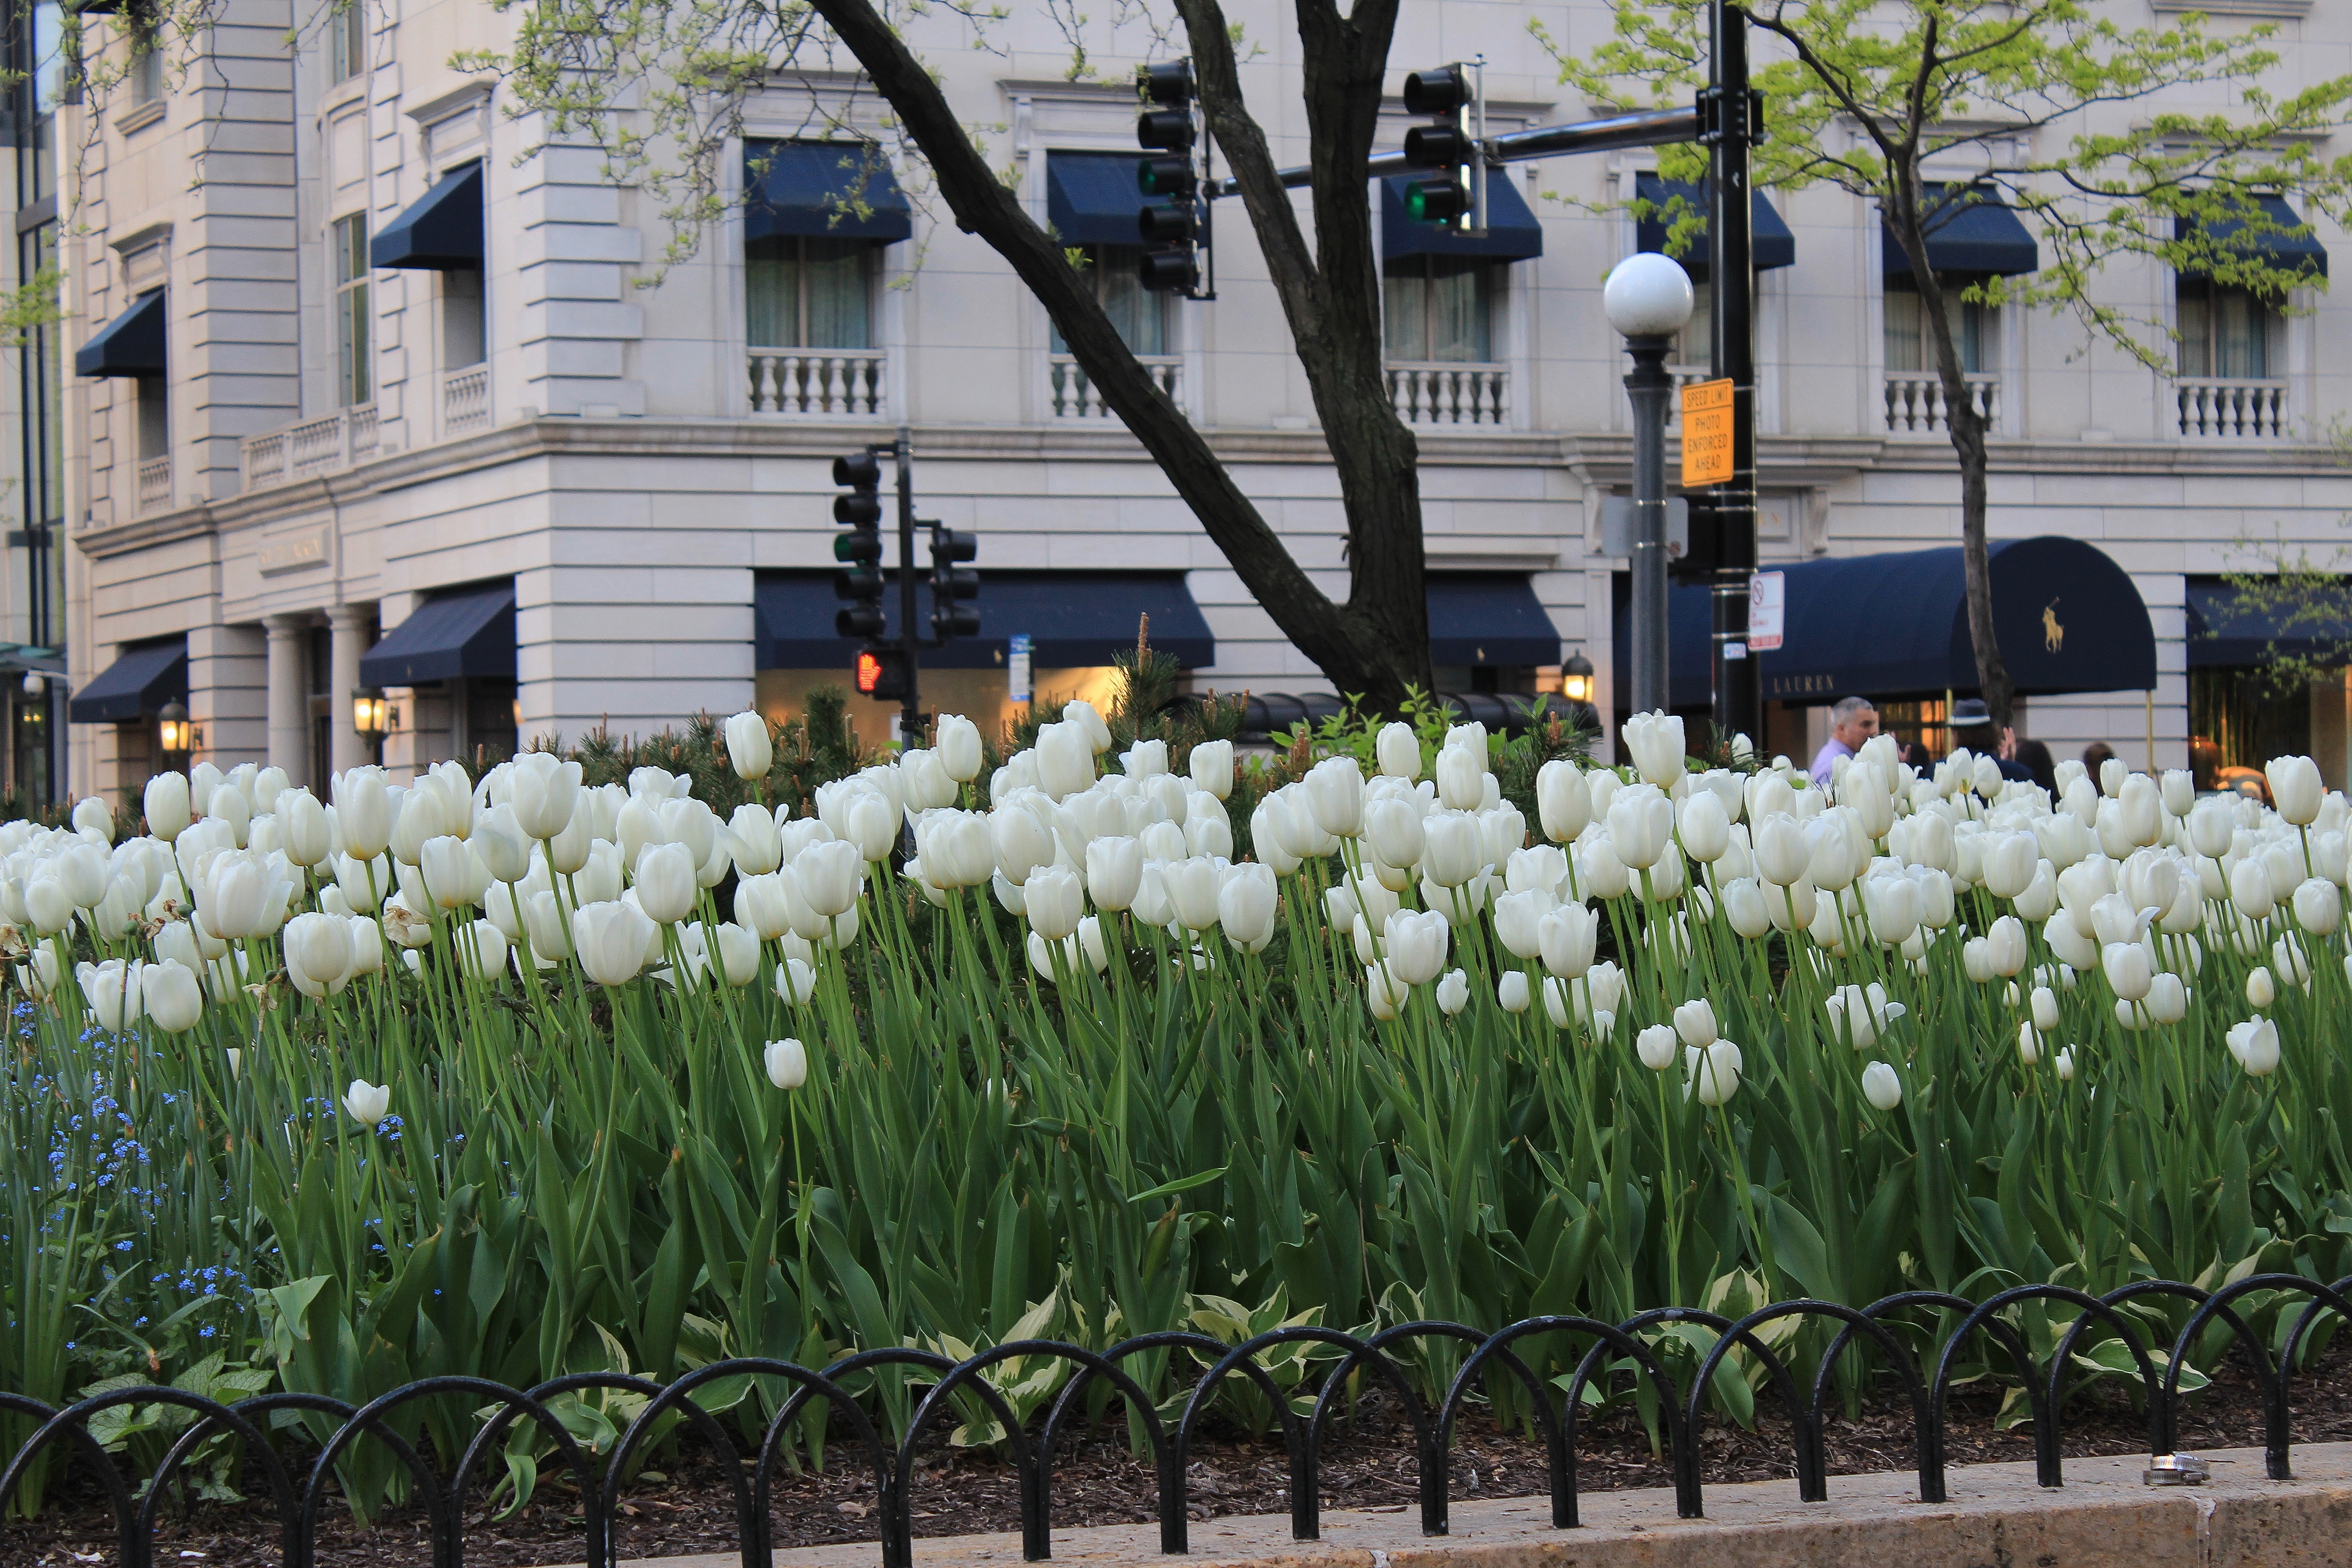
plant, flower, tulip, botany, garden, flowering plant, land plant